Goodbye, Mr. Chips

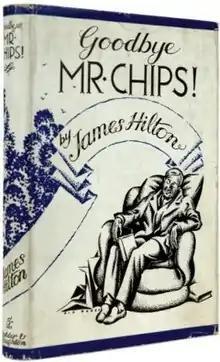
Cover of the UK first edition

Goodbye, Mr. Chips is a novella about the life of a school teacher, Mr. Chipping, written by English writer James Hilton and first published by Hodder & Stoughton in October 1934. It has been adapted into two feature films and two television presentations